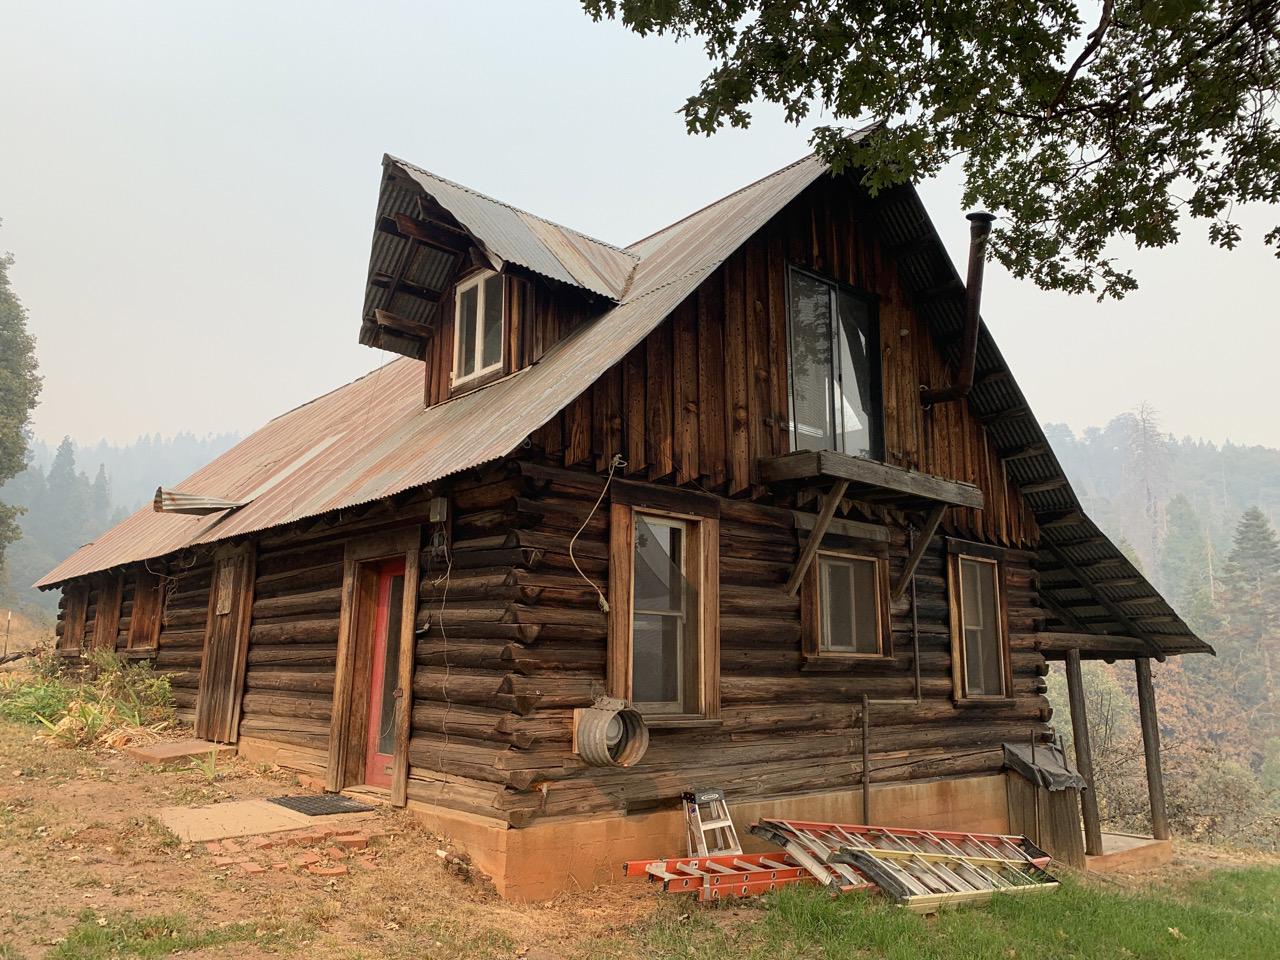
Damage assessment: no_damage